Jillian Loyden

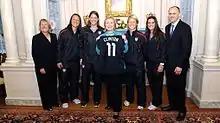
2011 United States women's national soccer team players, Jillian Loyden, Nicole Barnhart, Lori Lindsey, and Ali Krieger, with United States Secretary of State, Hillary Clinton.

Loyden made her first appearance for the United States women's national soccer team on October 2, 2010, in a game against China. In 2011, she earned a spot on her first world championship roster, making the Women's World Cup team as the third goalkeeper.